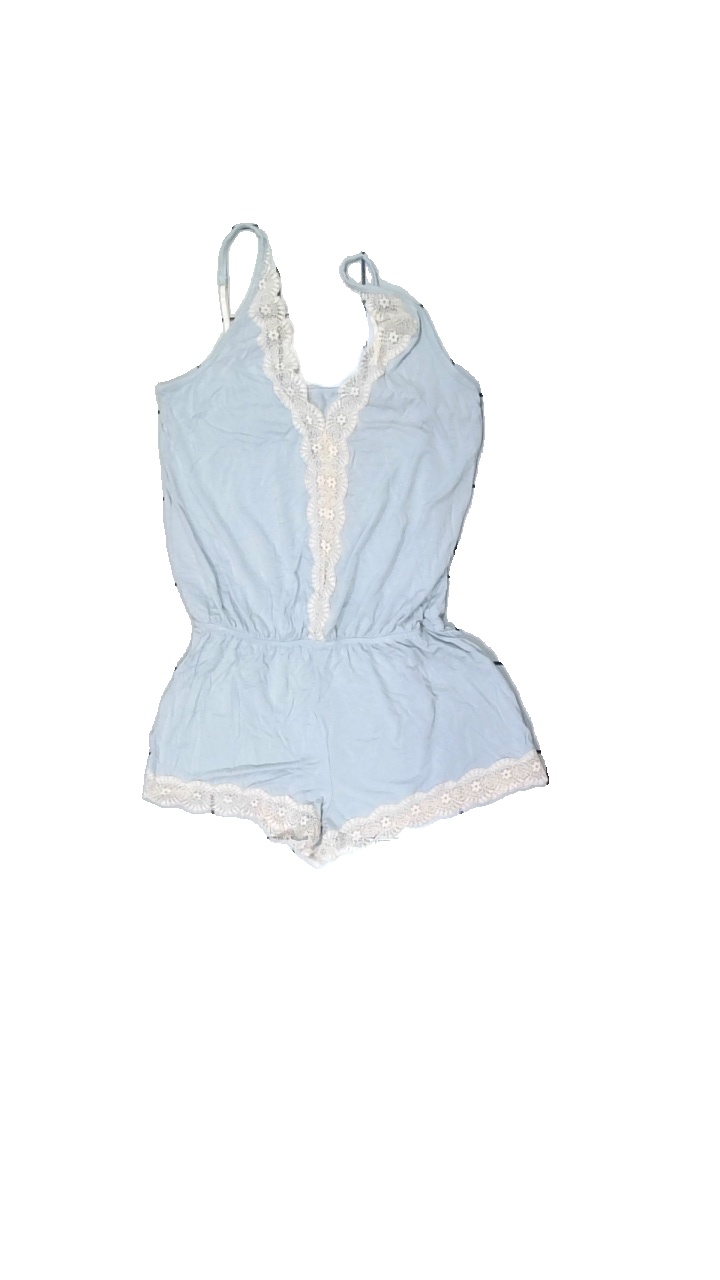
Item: Dress (Ladies)
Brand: Twilfit
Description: blå jumpsuit med blommig svets vid hals och ben. spets har nog varit vit men är nu mer rosa
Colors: Blue, White
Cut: Regular, V-collar
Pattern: Lace
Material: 100% viscose
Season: Summer
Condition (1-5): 4
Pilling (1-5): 5
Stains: Major
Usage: Reuse
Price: <50